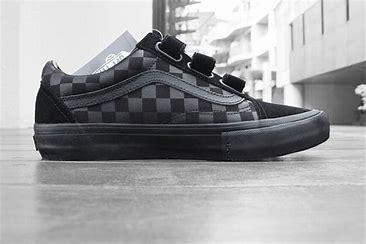
Brand: Vans
Model: Old Skool V